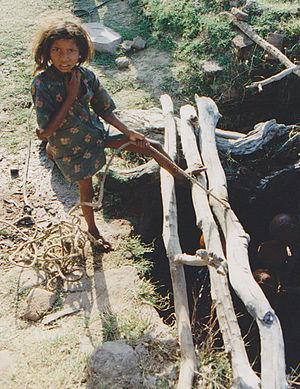
Le travail des enfants est la participation de personnes mineures à des activités à finalité économique et s’apparentant plus ou moins fortement à l’exercice d’une profession par un adulte. Au niveau international, l’Organisation internationale du travail le définit en comparant l’âge à la pénibilité de la tâche, du moins pour les enfants de plus de douze ans.